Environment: lab
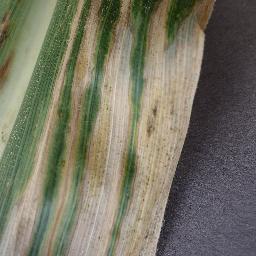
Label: northern_corn_leaf_blight